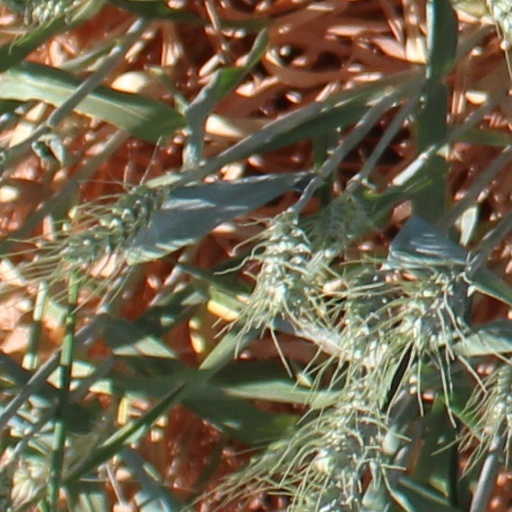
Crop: wheat